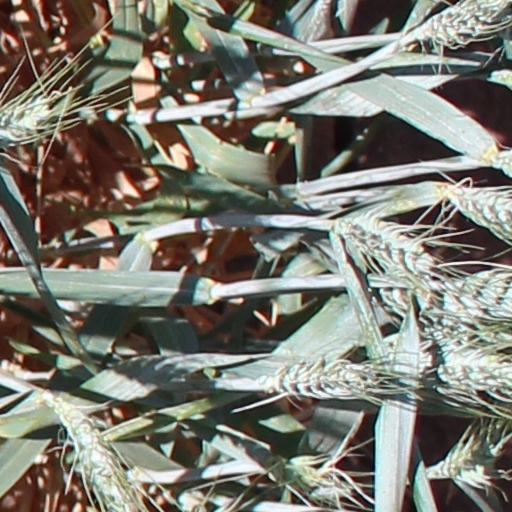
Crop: wheat